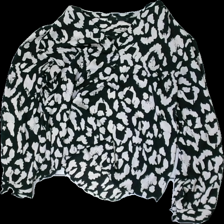
View: front
Type: Blouse
Category: Ladies
Brand: Not in the list
Brand text on label: Åhlens
Colors: White, Black
Material: 100% polyester
Pattern: Other
Cut: Regular, Loose
Size: 38
Season: All
Price range: 50-100
Recommended usage: Reuse
Description: black and white blouse